Ciaran Gribbin

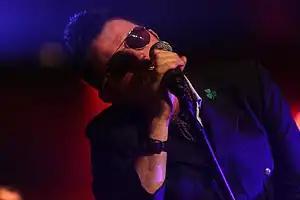
Gribbin onstage with INXS

Ciaran Lawrence Gribbin (born 1976) is a Northern Irish singer-songwriter, guitarist and producer who hails from Castledawson, Northern Ireland.